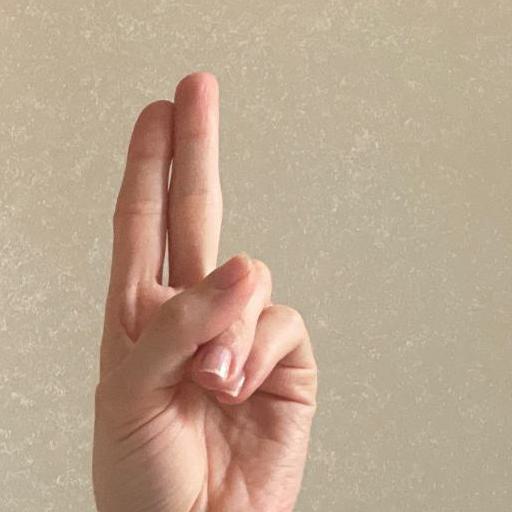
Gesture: two_up